Roman Syria

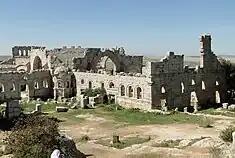
Church of Saint Simeon Stylites, one of the oldest surviving churches in the world

The region remained one of the most important provinces of the Byzantine Empire. It was occupied by the Sasanians between 609 and 628, then reconquered by the emperor Heraclius, but lost again to the advancing Muslims after the Battle of Yarmouk and the fall of Antioch.